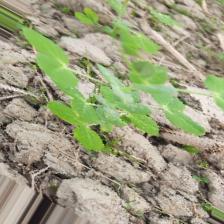
Label: Powdery Mildew